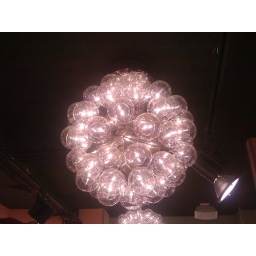
Standard lamp in a women clothes shop